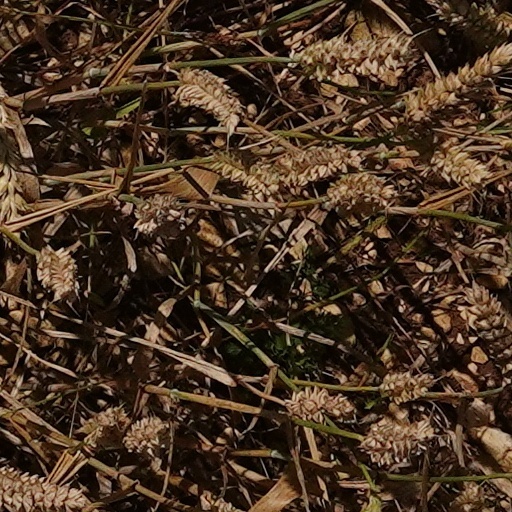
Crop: wheat